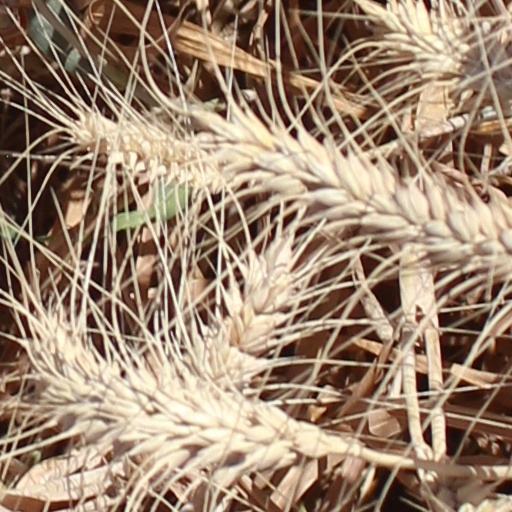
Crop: wheat